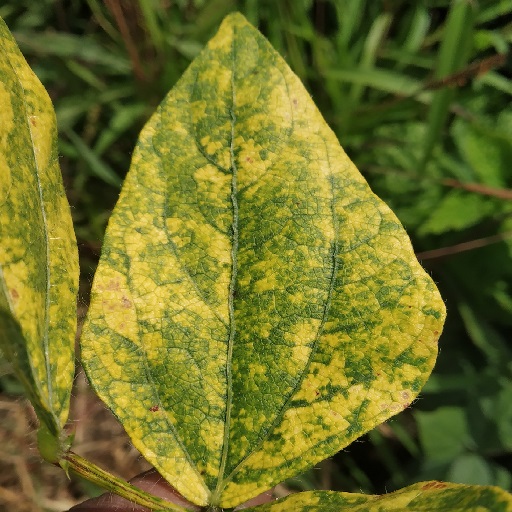
Label: Yellow Mosaic